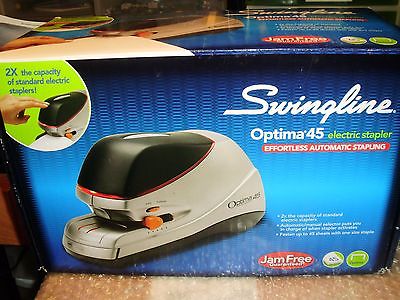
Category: stapler